Thalassodromeus

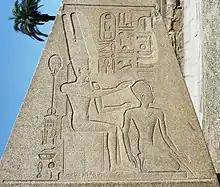
Although "T. sethi" was named after the god Seth for having a crest similar to his crown, Seth did not wear such a crown; the crest was instead similar to the crown of Amon (left).

The first known specimen of this pterosaur (an extinct order of flying reptiles) was collected in 1983 near the town of Santana do Cariri in the Araripe Basin of northeastern Brazil. Found in outcrops of the Romualdo Formation, it was collected over a long period in several pieces. The specimen (catalogued as DGM 1476-R at the Museu de Ciências da Terra) was preserved in a calcareous nodule, and consists of an almost-complete, three-dimensional skull (pterosaur bones are often flattened compression fossils), missing two segments of the bottom of the skull and mandible and the front of the lower jaw. The left jugal region and right mandibular ramus (half of the mandible) are pushed slightly inward. The skull was first reported in a 1984 Italian book, and preliminarily described and figured in 1990 by palaeontologists Alexander Kellner and Diogenes de Almeida Campos. Although the pieces of skull had been divided between museums in South and North America, they were assembled before 2002.